Leadership approval opinion polling for the 2019 United Kingdom general election

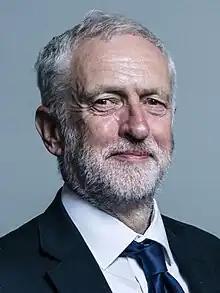
Jeremy Corbyn, Leader of the Opposition and Leader of the Labour Party

The following polls asked about voters' opinions on Jo Swinson, Leader of the Liberal Democrats.